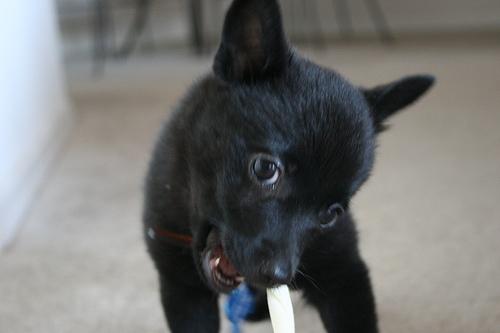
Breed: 201-n000024-schipperke